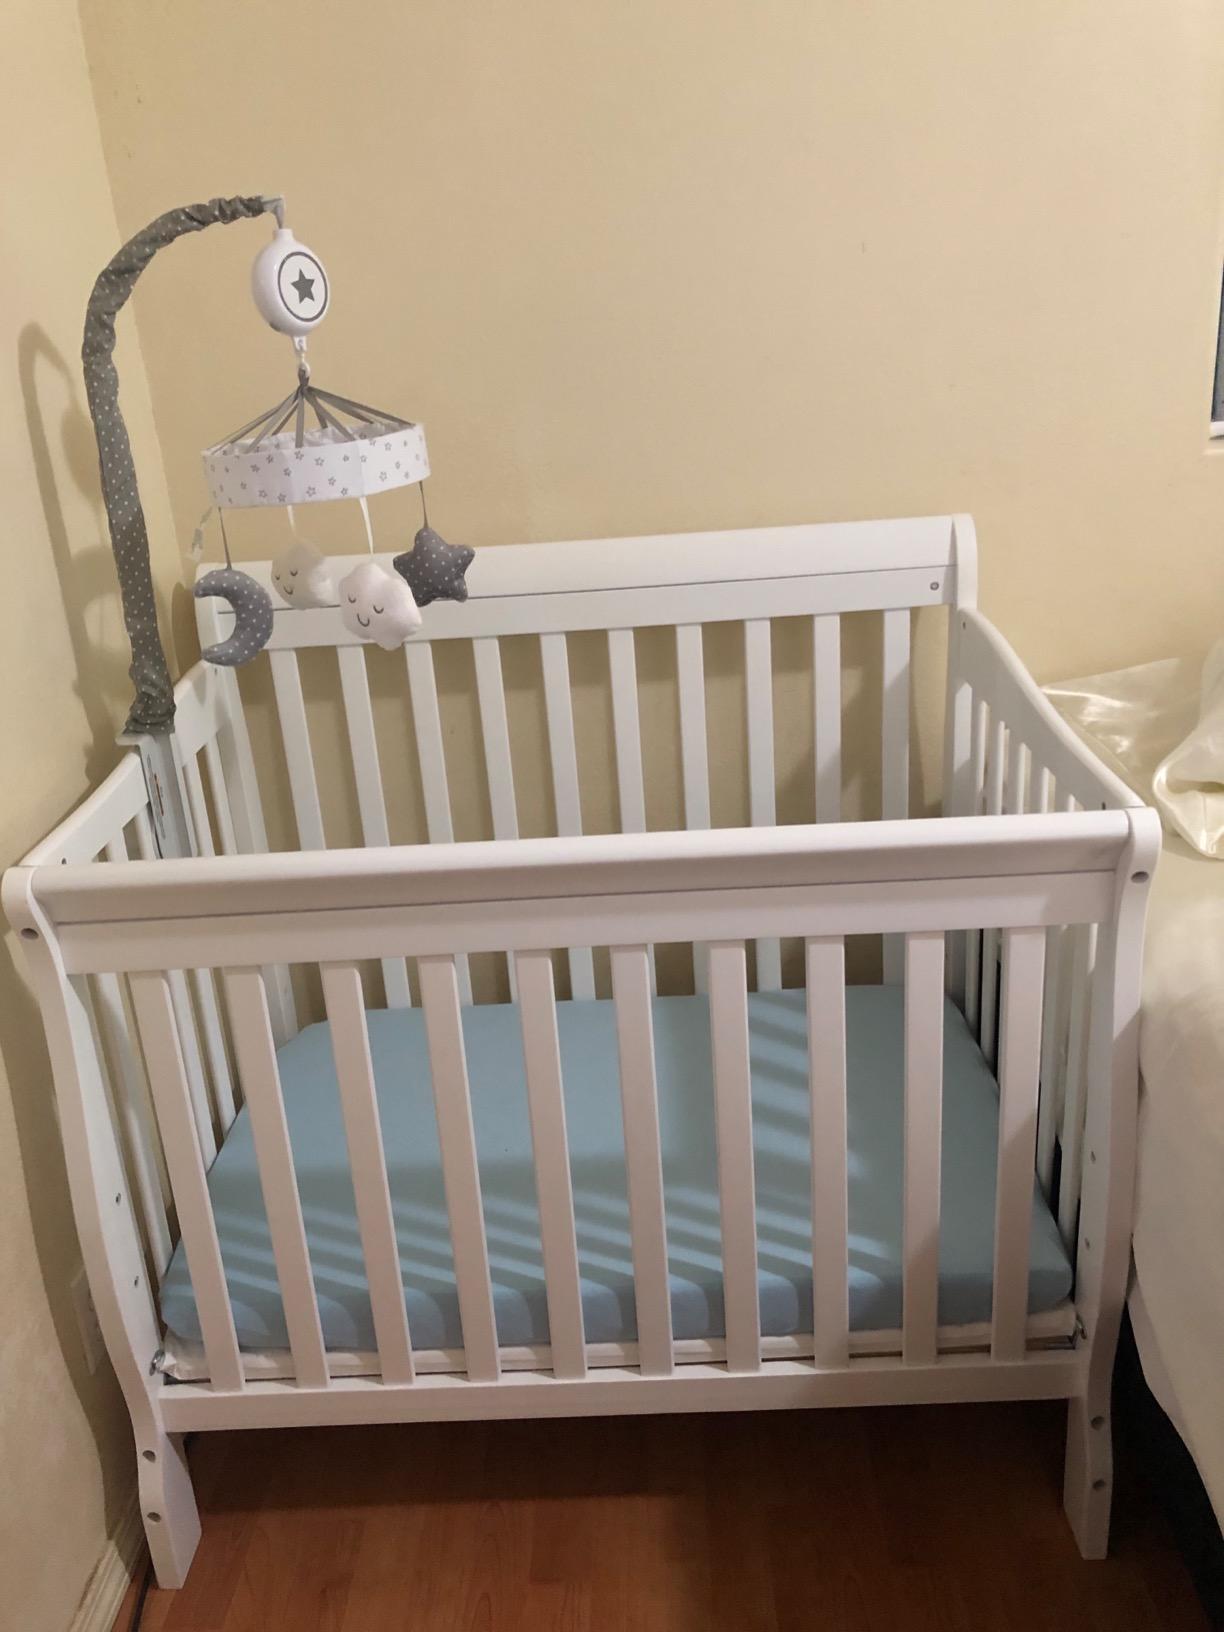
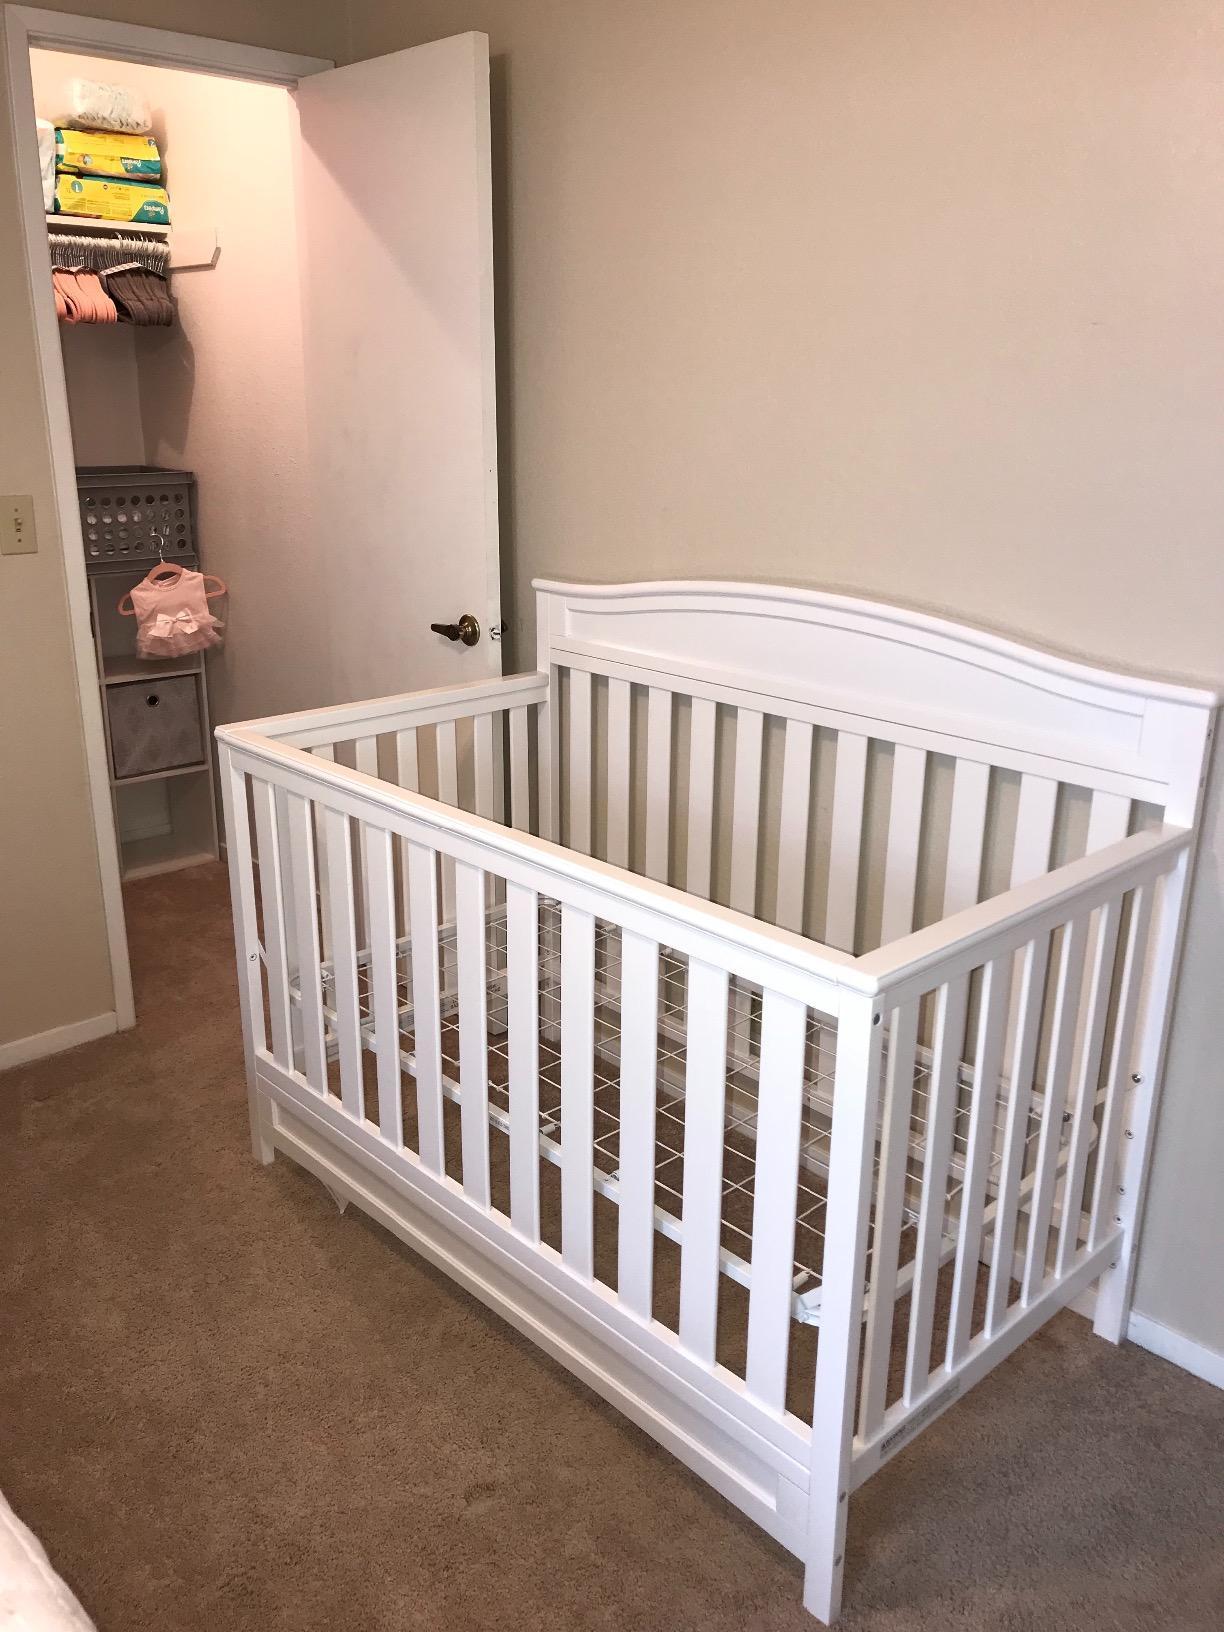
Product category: products_crib
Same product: no